Ryszard Grzyb

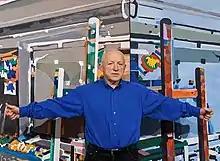
Grzyb in 2016

Ryszard Henryk Grzyb (born 17 July 1956, in Sosnowiec), a Polish painter, poet, and graphic designer.